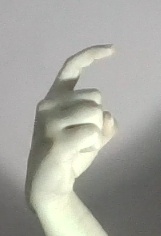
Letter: ra